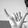
ASL letter: Y